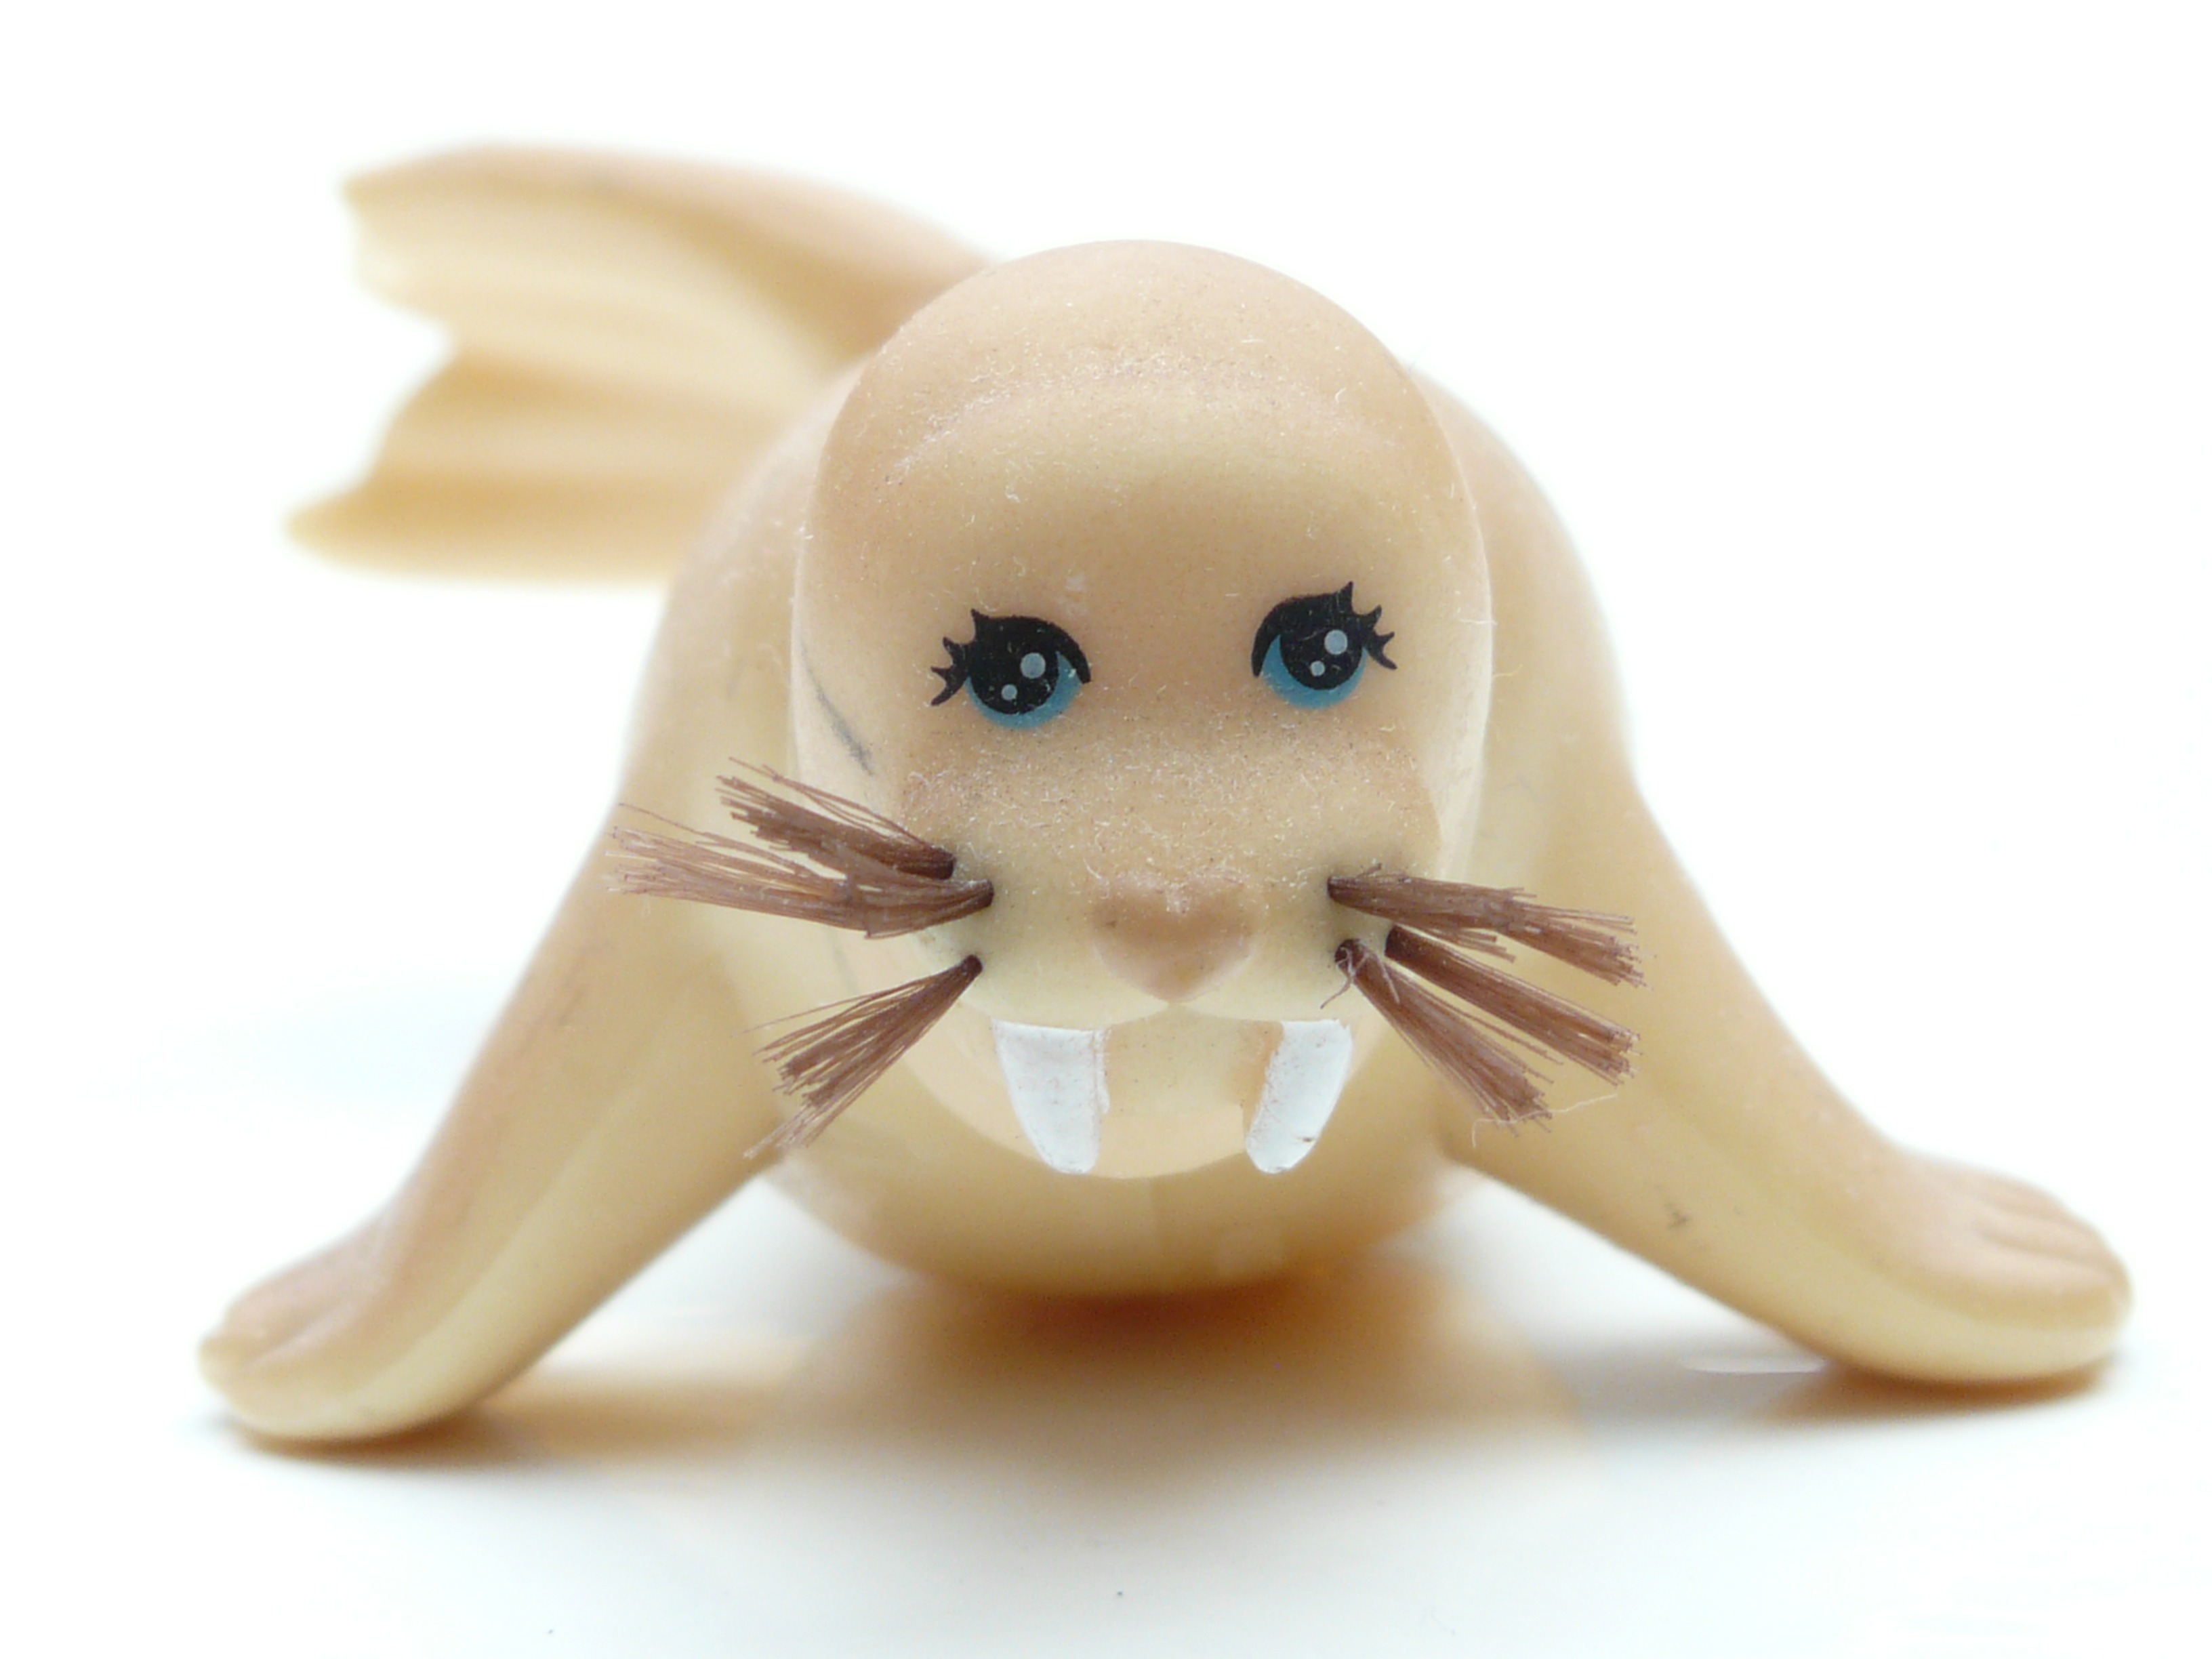
hand, animal, finger, seal, toy, figure, figurine, toys, meeresbewohner, robbe, stuffed toy